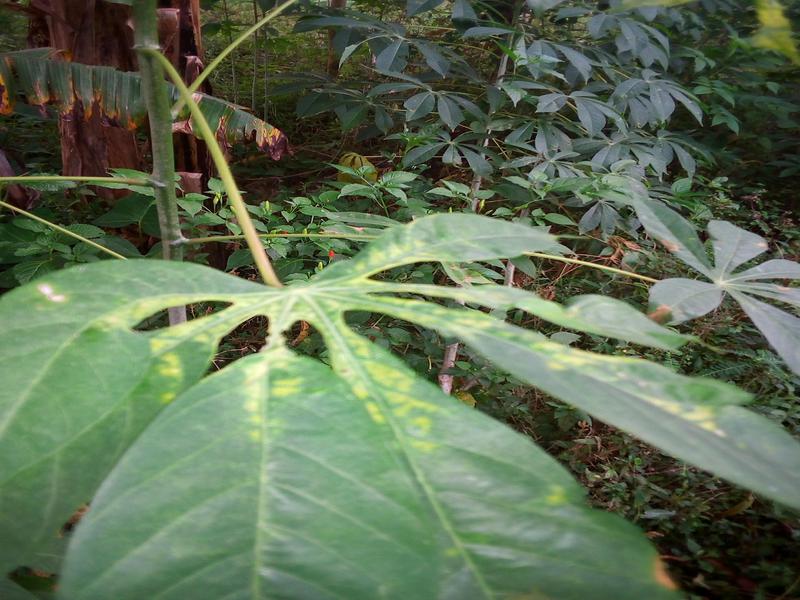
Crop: cassava
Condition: mosaic_disease